1989 Tiananmen Square protests and massacre

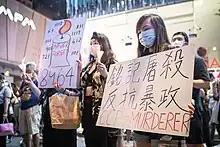
Protest in Hong Kong, 2020

According to Suisheng Zhao, Asian countries generally remained silent throughout the protests. India's government under Prime Minister Rajiv Gandhi responded to the massacre by ordering the state television to offer only the absolute minimum coverage of the incident so as not to jeopardize a thawing in relations with China and to empathize with the Chinese government. The Communist Party of India (Marxist) was the only political party in the world to pass a resolution supporting the crackdown on the Tiananmen Square protests, calling them "an imperialist attempt to internally subvert socialism, [which] was successfully thwarted by the CPC and the PLA." South Korea was in the midst of efforts to develop relations with the People's Republic of China and President Roh Tae-woo remained quiet in the aftermath of the crackdown.